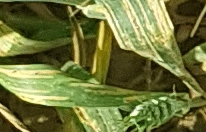
Label: Wheat___Yellow_Rust